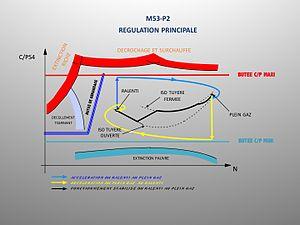
Synoptique de la régulation principale du turboréacteur M53-P2 avec indication des butée et des zones d'interdiction imposées par la régulation.
Le Snecma M53 est un turboréacteur double flux simple corps à postcombustion. Conçu par le motoriste français Snecma, il équipe l'avion de combat français Mirage 2000.